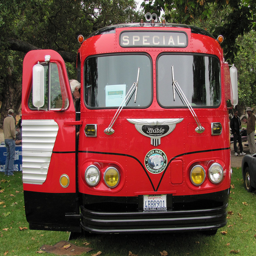
A red and black bus parked on top of a grass field.
A front view of a old vintage bus thats on display.
Red bus with label of SPECIAL showing on top with door open.
A person getting out of a van at the park.
a big red bus that is parked on some grass